Bird collections

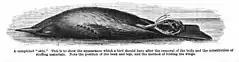
A prepared skin

A more recent preparation method pioneered by the Royal Ontario Museum removes all bones for a complete skeleton while also producing a round skin without bill or legs (called a ROM, though if one set of wing and leg bones remain with the skin the preparation is called a "shmoo" in North America). Alternatively, the entire bird (or any soft parts associated with preparations described above) may be preserved in alcohol. For any of these methods, several supplemental preparations may be made. For example, a wing may be removed and preserved separately as a spread wing for better study of flight feathers; a tissue sample may be removed and frozen for molecular analyses; or a recording of the bird's song before collection may be archived. Neither molecular samples nor sound recordings require a bird to be collected (killed). Finally, if the bird is too rotten for the skin and feathers to be preserved, as is the case with some salvaged specimens, the skeleton alone may be preserved. Dried tissue is removed from skeletons by using dermestid beetle larvae (genus "Dermestes"). Whereas in the past arsenic was routinely added to skins to protect them from destruction by insects, specimens prepared today are generally protected by an initial freezing period to kill insects and their eggs followed by keeping them in high-quality museum cases in a climate-controlled room. Each specimen has data associated with it, and the amount of data available is usually directly correlated with the specimen's scientific value. Most specimens are of little value for research without accompanying information, such as the time and place the bird was found or collected. This and other important information, such as mass, sex, fat deposition, and degree of skull ossification, is written on a label along with a unique field and museum number. Modern computerized museum databases include all of this information for each specimen, as well as the types of methods used to prepare the bird. Modern collections seek to maximize the utility of each preserved individual, and this includes recording detailed information about it. Most modern specimens also include a tissue sample preserved for genetic study. Online access to collections' data is becoming increasingly available, and a cross-institutional database covering millions of computerized bird records is in development. Freeze drying of whole specimens, especially of small birds, has been adopted for use in teaching collections.